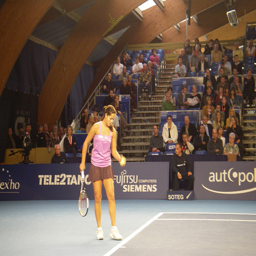
A women playing a tennis match on a indoor court.
A female tennis player holding a tennis ball and a tennis racket.
A woman getting ready to hit a tennis ball on a court.
Woman preparing to serve before an audience in a tennis match.
A young female tennis player gets ready to serve the ball at an event.